Rikuzen-Yachi Station

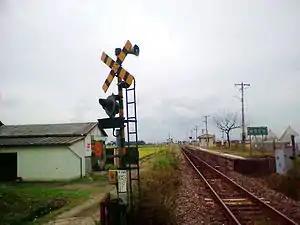
Rikuzen-Yachi Station in September 2005

is a railway station in the town of Misato, Miyagi Prefecture, Japan, operated by East Japan Railway Company (JR East).